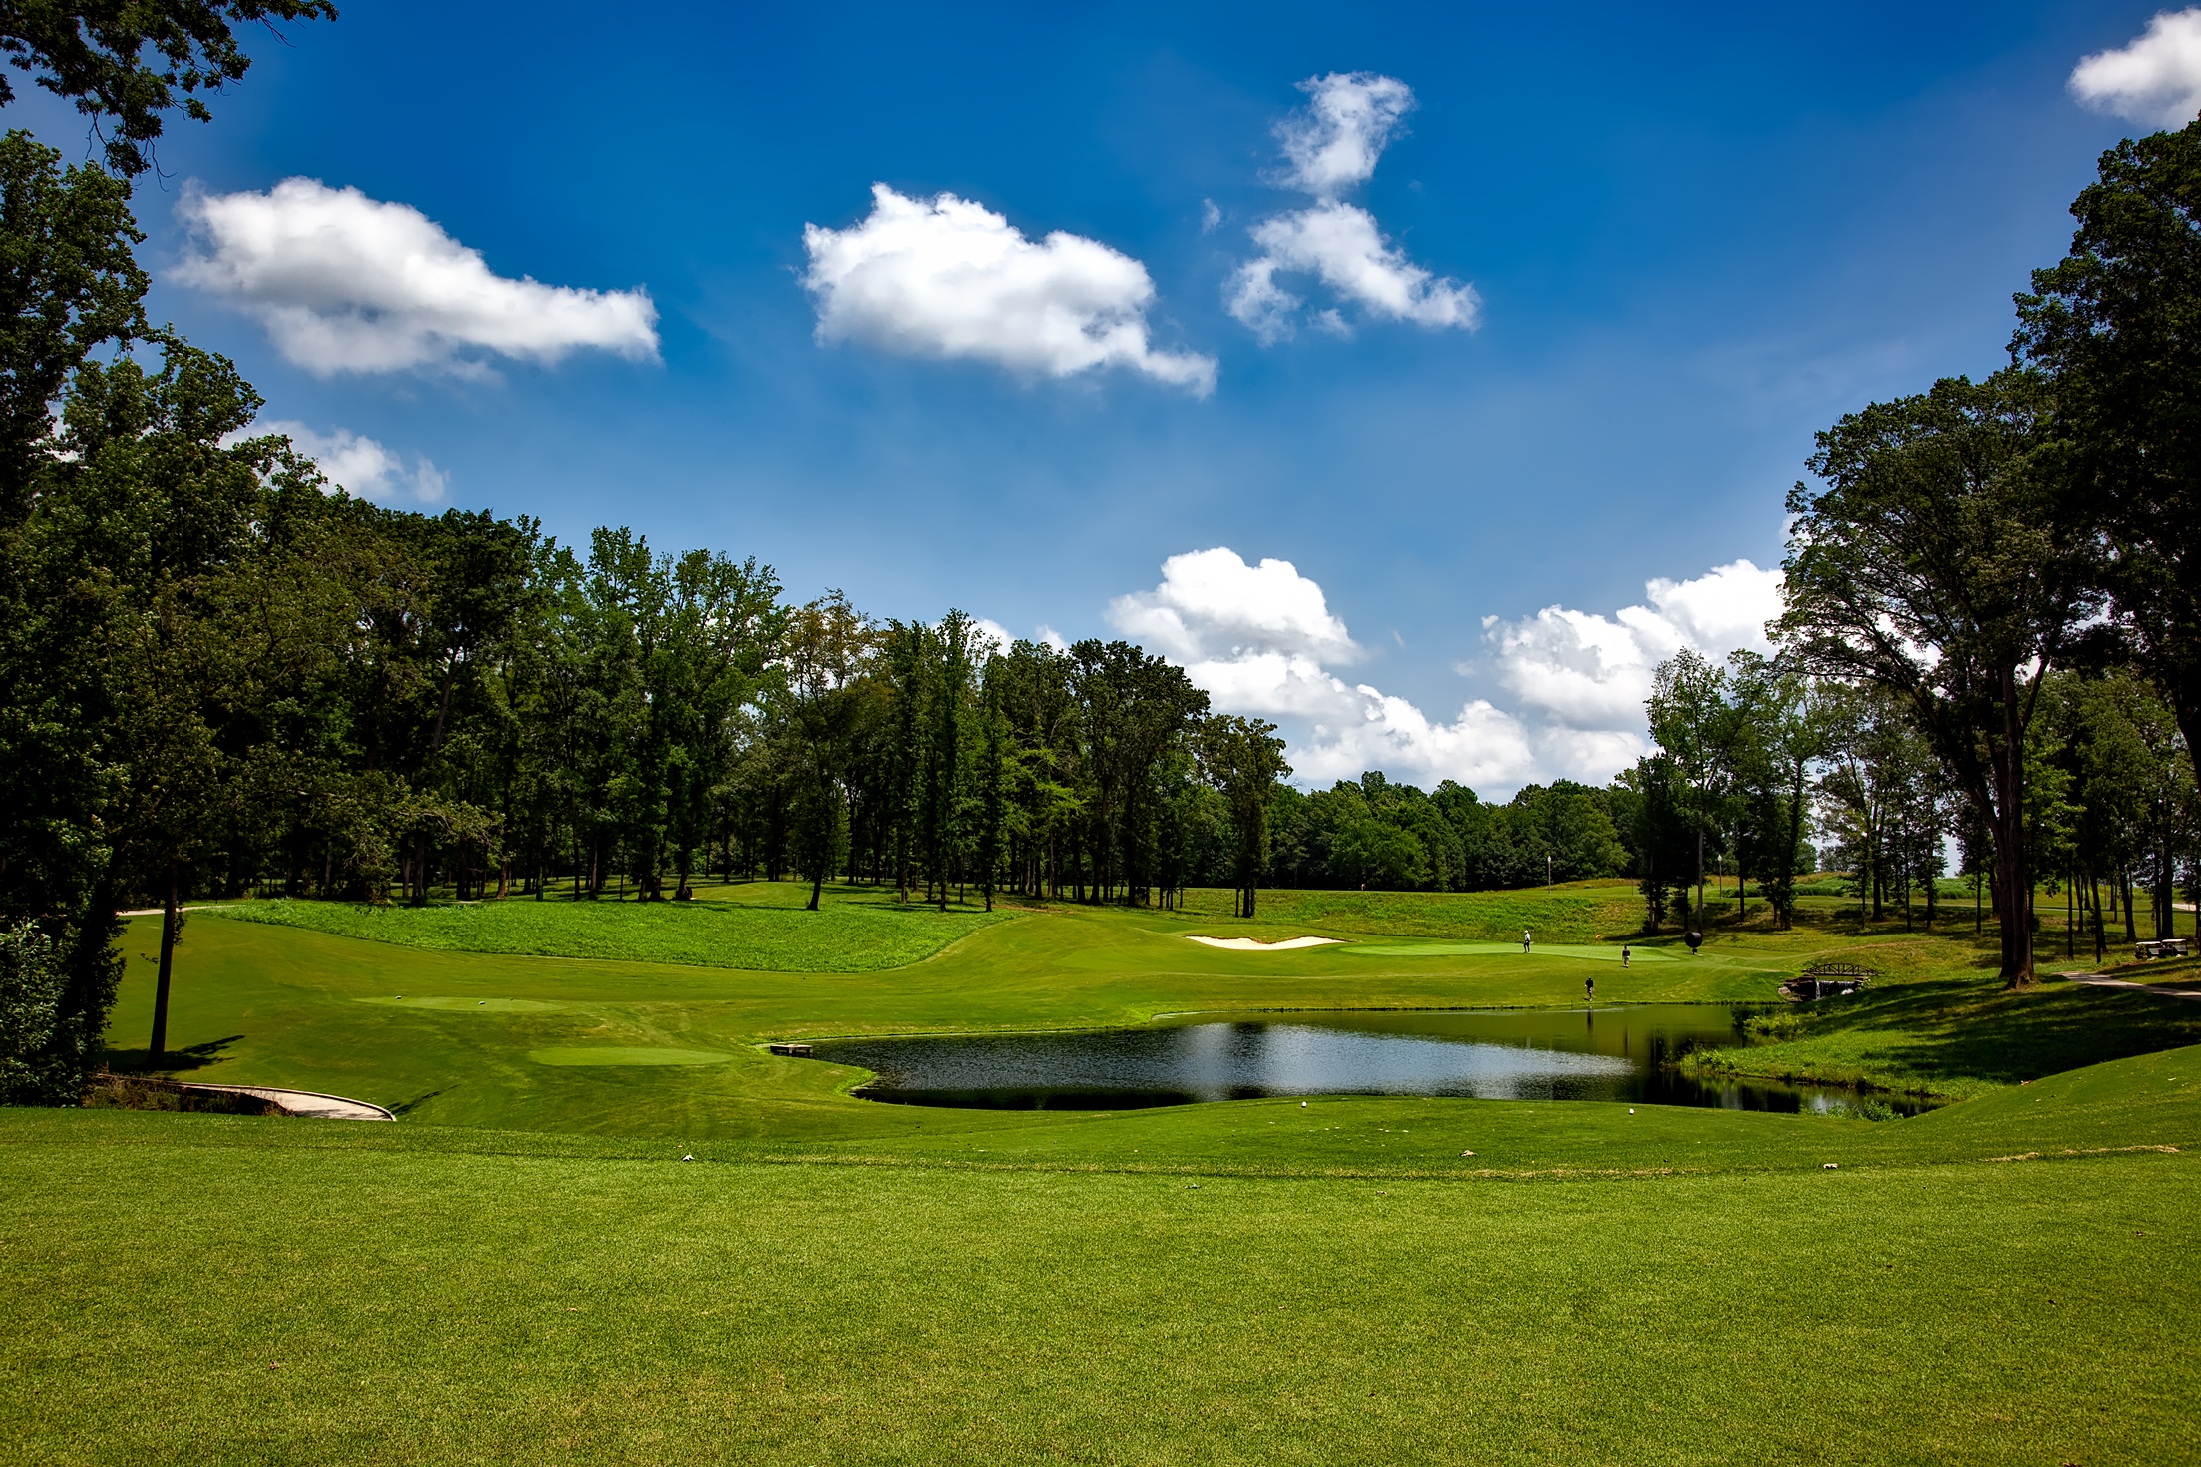
tree, nature, forest, grass, structure, sky, field, lawn, meadow, lake, panorama, summer, vacation, recreation, pond, green, holiday, leisure, golf, golf course, golfing, golf club, trees, outdoors, woods, hdr, clouds, sports, grassland, reflections, estate, fairway, sand trap, alabama, the shoals course, muscle shoals, outdoor recreation, sport venue